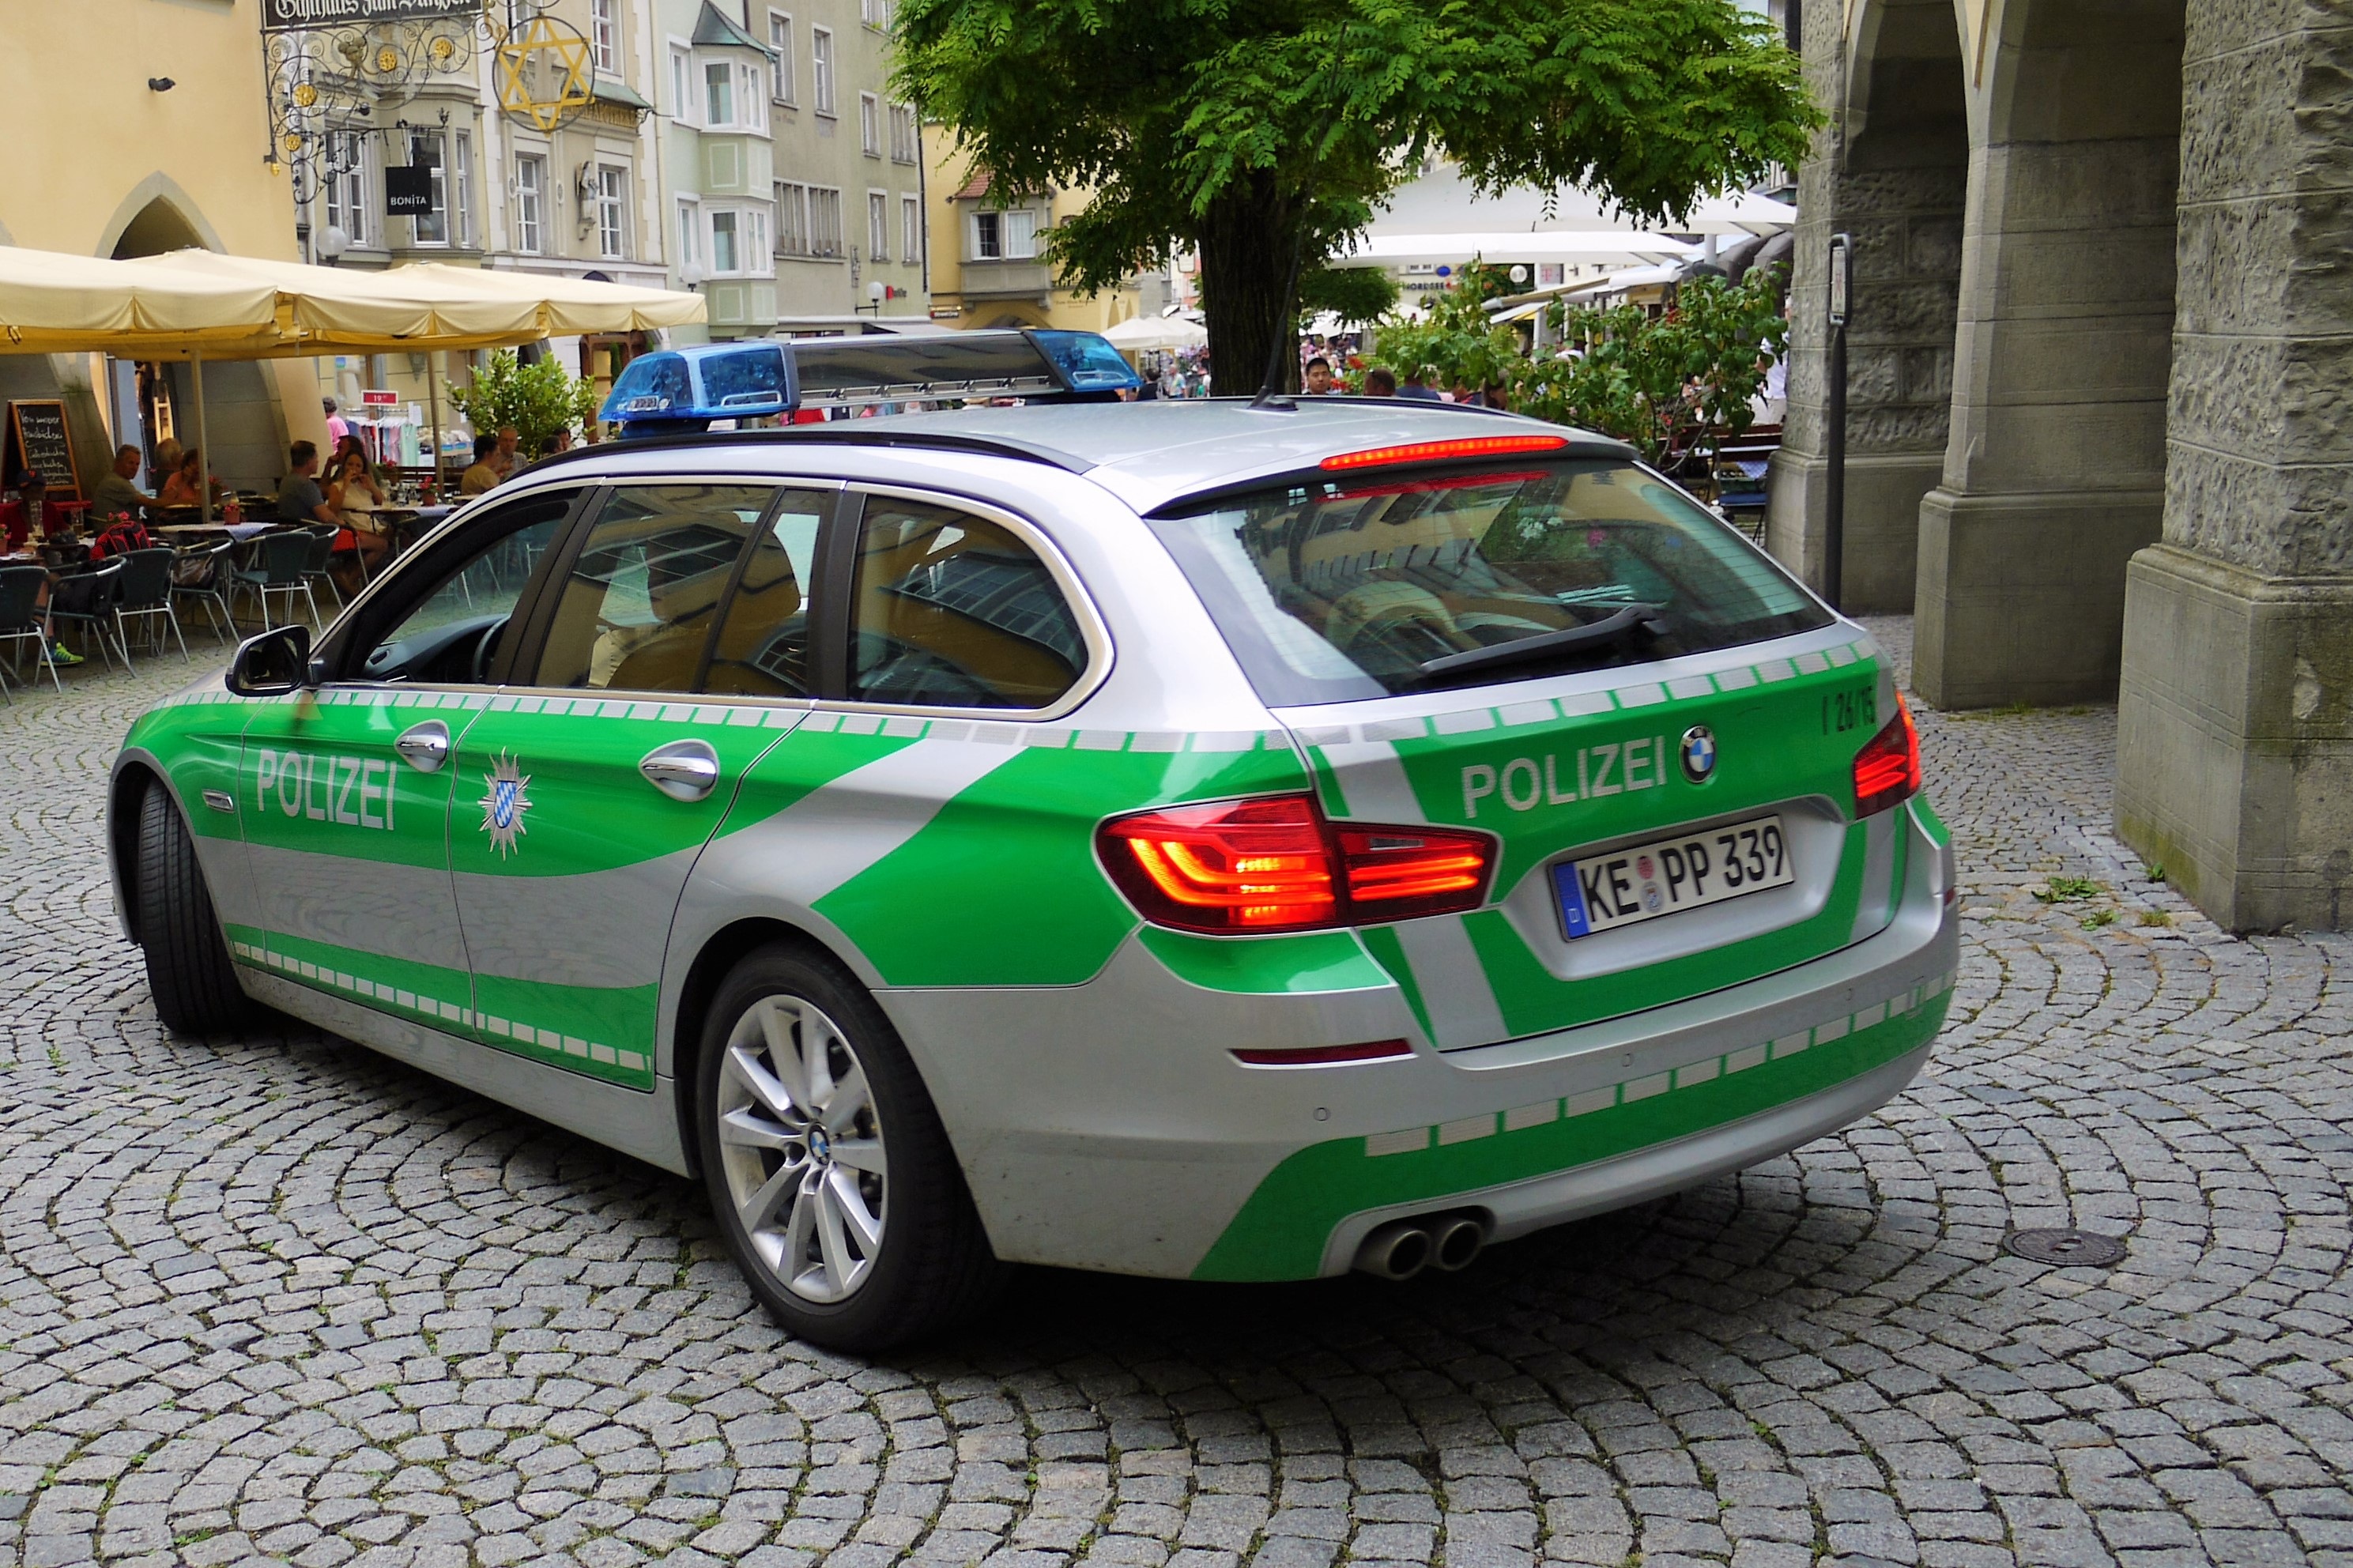
street, car, vehicle, security, sports car, sedan, police, polizei, bmw, german, land vehicle, automobile make, automotive exterior, compact car, luxury vehicle, vehicle registration plate, family car, executive car